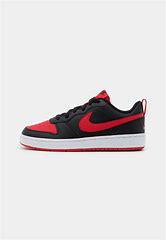
Brand: Nike
Model: Court Borough 2